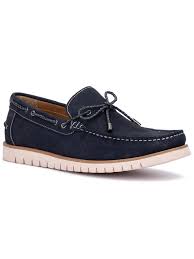
Label: Boat